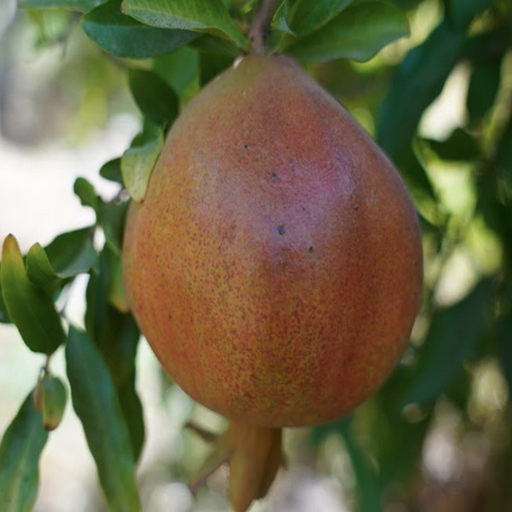
Label: Healthy